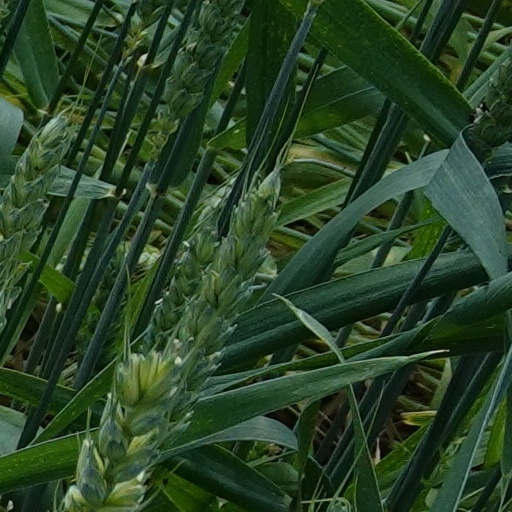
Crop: wheat